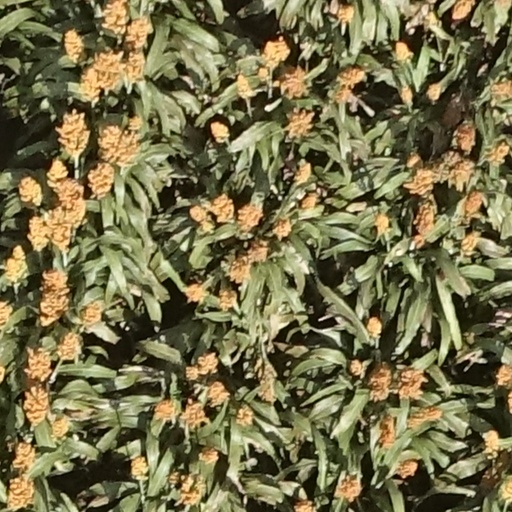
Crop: sorghum